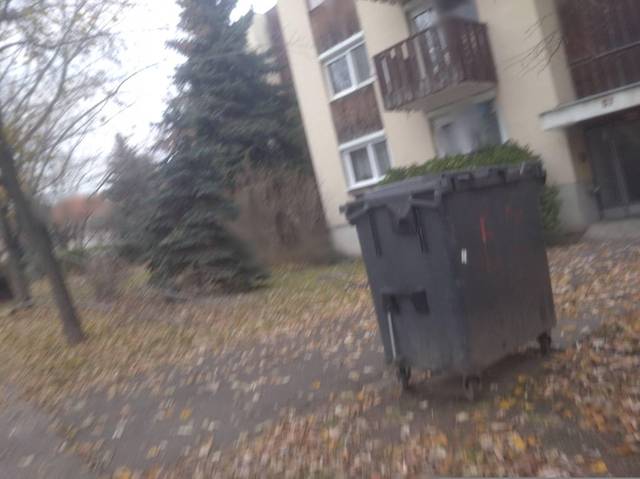
Region: Hungary
Coordinates: 47.672, 19.056